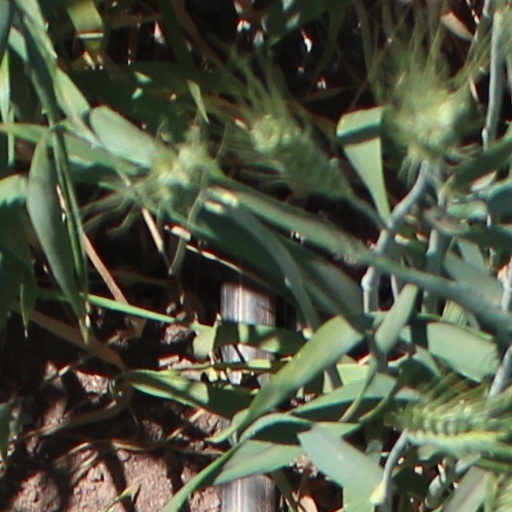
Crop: wheat